Eastern subalpine warbler

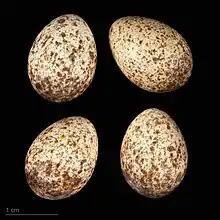
"Curruca cantillans inornata" - MHNT

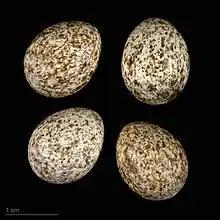
"Curruca cantillans cantillans" - MHNT

This species prefers tall and dense heterogeneous maquis with sparse tree cover in dry Mediterranean areas, particularly maquis of holm oak ("Quercus ilex") and those dominated by strawberry tree ("Arbutus") and tree-heath ("Erica"). It is also frequently found in young cork oak ("Quercus suber") forest and in dense but treeless bushy areas. It uses bushy formations dominated by brambles ("Rubus fruticosus") along sunny ravines and valley bottoms and prefers the intermediate stages of post-wildfire succession. Breeding occurs from late March to late June and the species is monogamous. The male constructs several 'cock nests' but both sexes build the breeding nest which is a deep, robust cup of grasses, thin roots and leaves and lined with finer grasses, rootlets and hair. It is placed in low scrub, a bush or small tree, c. 30–130 cm above the ground. Clutches are three to five eggs. The diet is mostly small insects and their larvae but outside of the breeding season berries and fruits are also taken.